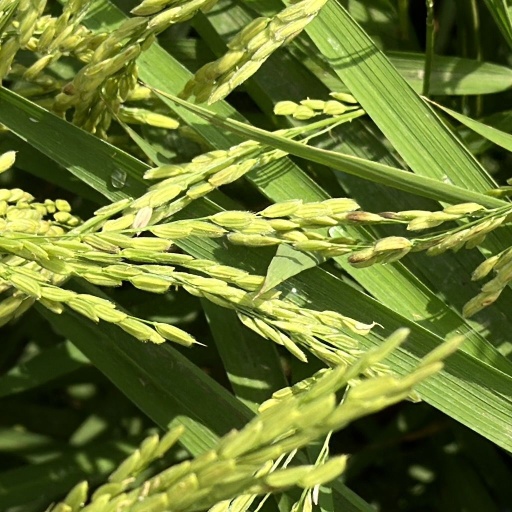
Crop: rice